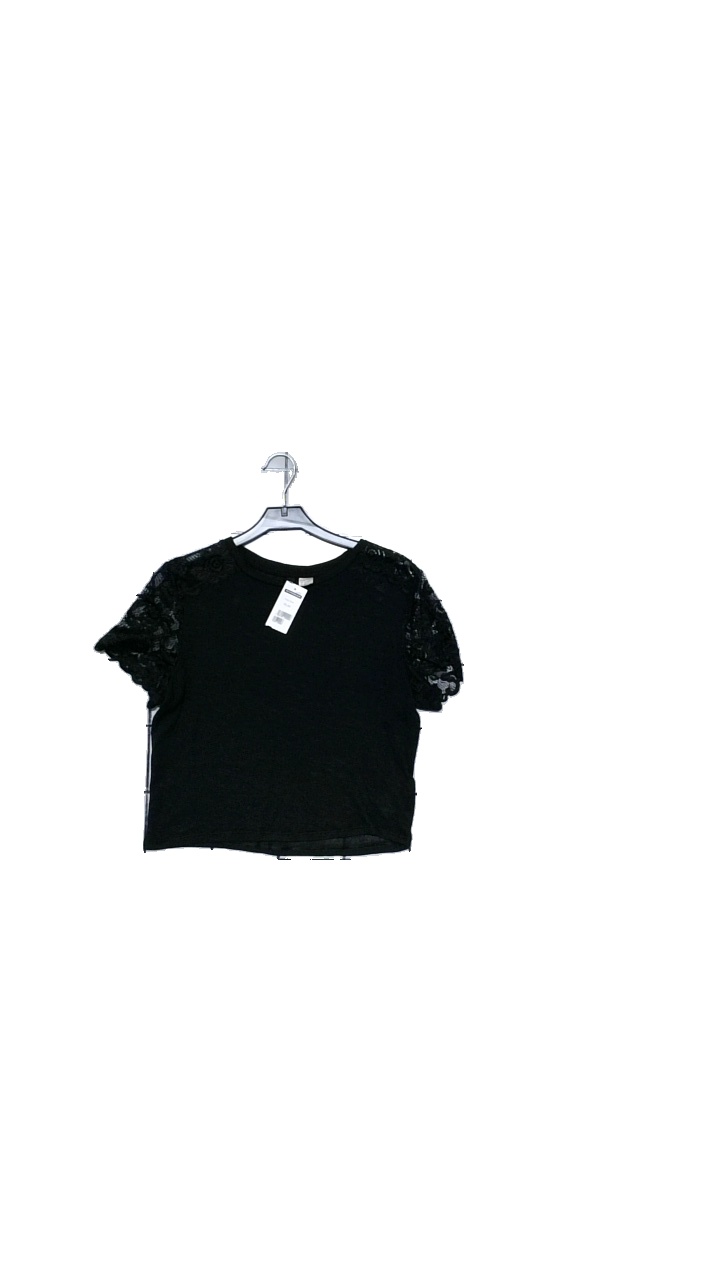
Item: Top (Ladies)
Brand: H&m
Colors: Black
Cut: Regular
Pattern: Lace
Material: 46% viscose, 52% polyester, 2% elastane
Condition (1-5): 4
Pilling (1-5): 3
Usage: Reuse
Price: <50